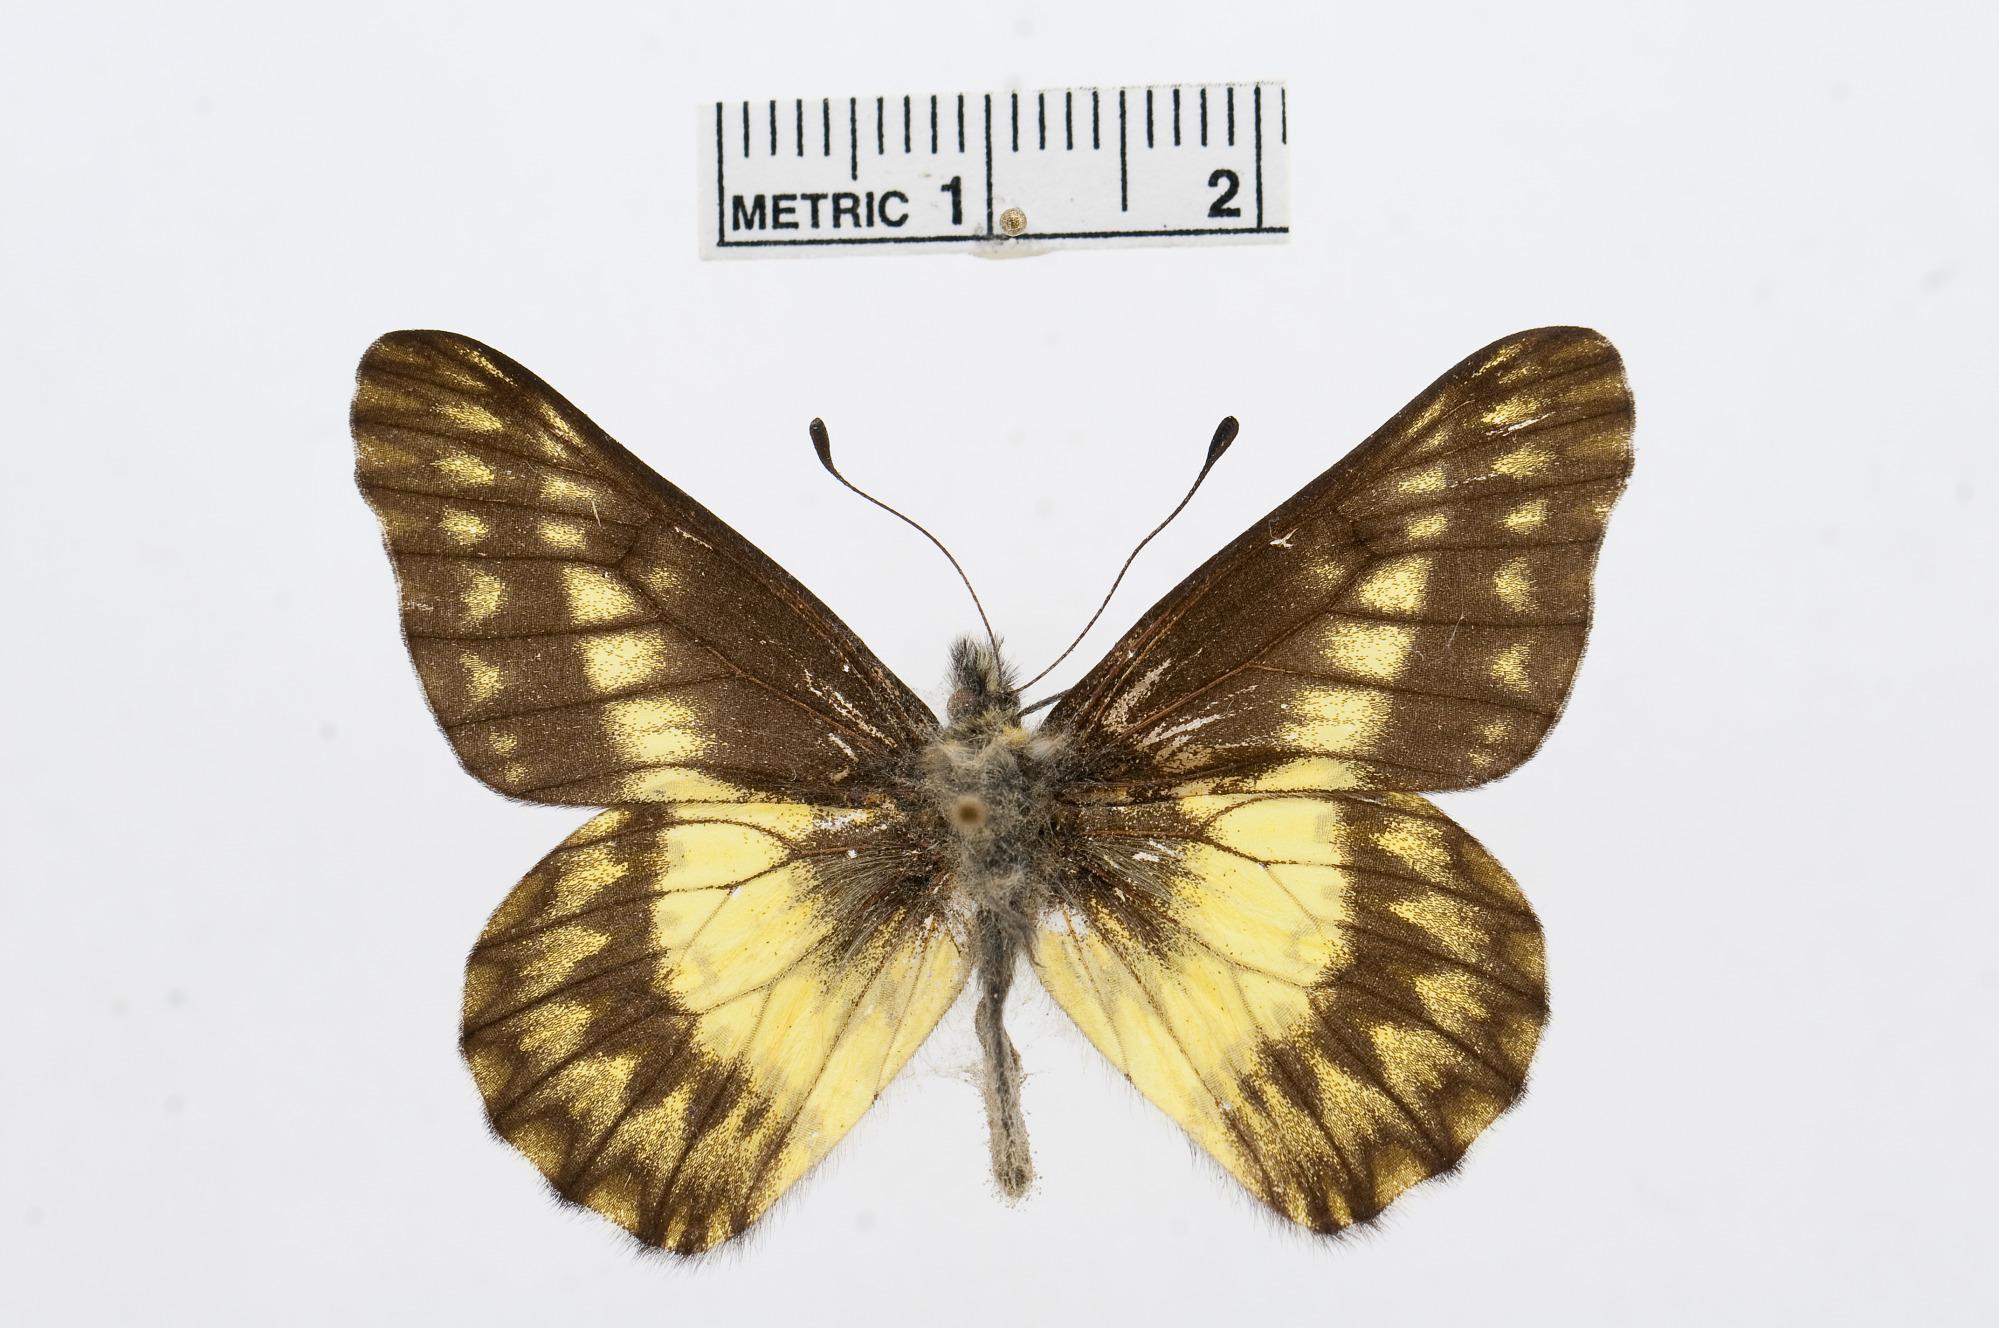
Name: Catasticta marcapita
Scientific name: Catasticta marcapita
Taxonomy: Animalia, Arthropoda, Hexapoda, Insecta, Lepidoptera, Pieridae, Pierinae